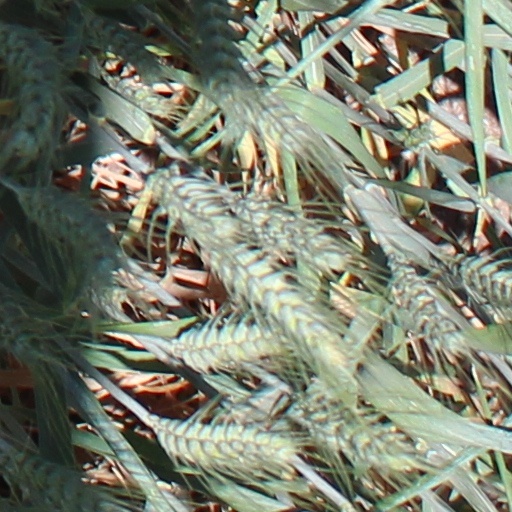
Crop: wheat